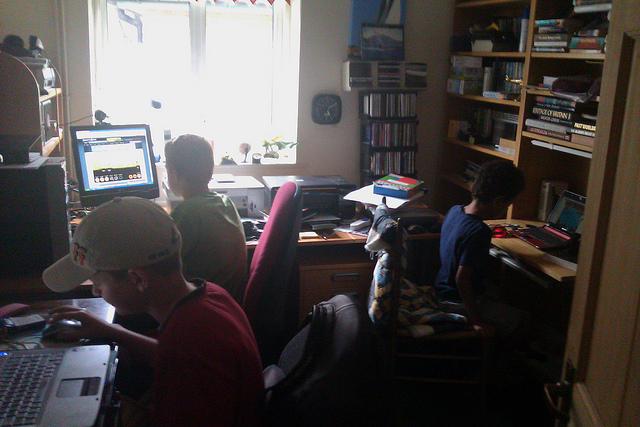
user: Given an image and a question. Answer the question in a short answer. Question: Because it does not come from an electrical source the light in this room is said to be what kind of light? Short Answer:
assistant: natural